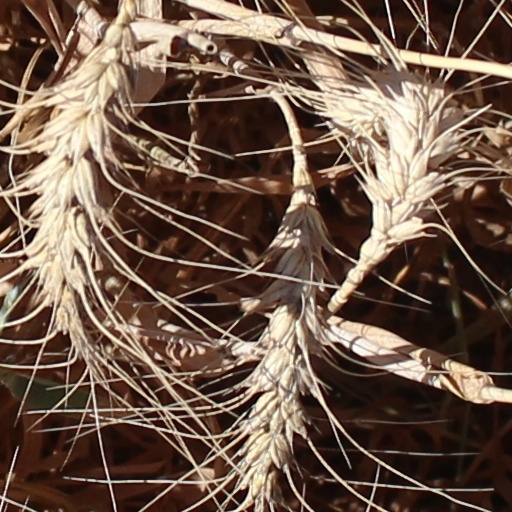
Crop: wheat